Staley Field

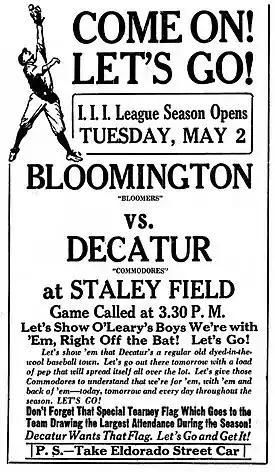
Minor league baseball ad, 1922

The team was owned by the A. E. Staley Manufacturing Company, for which Staley Field was the company athletic field.